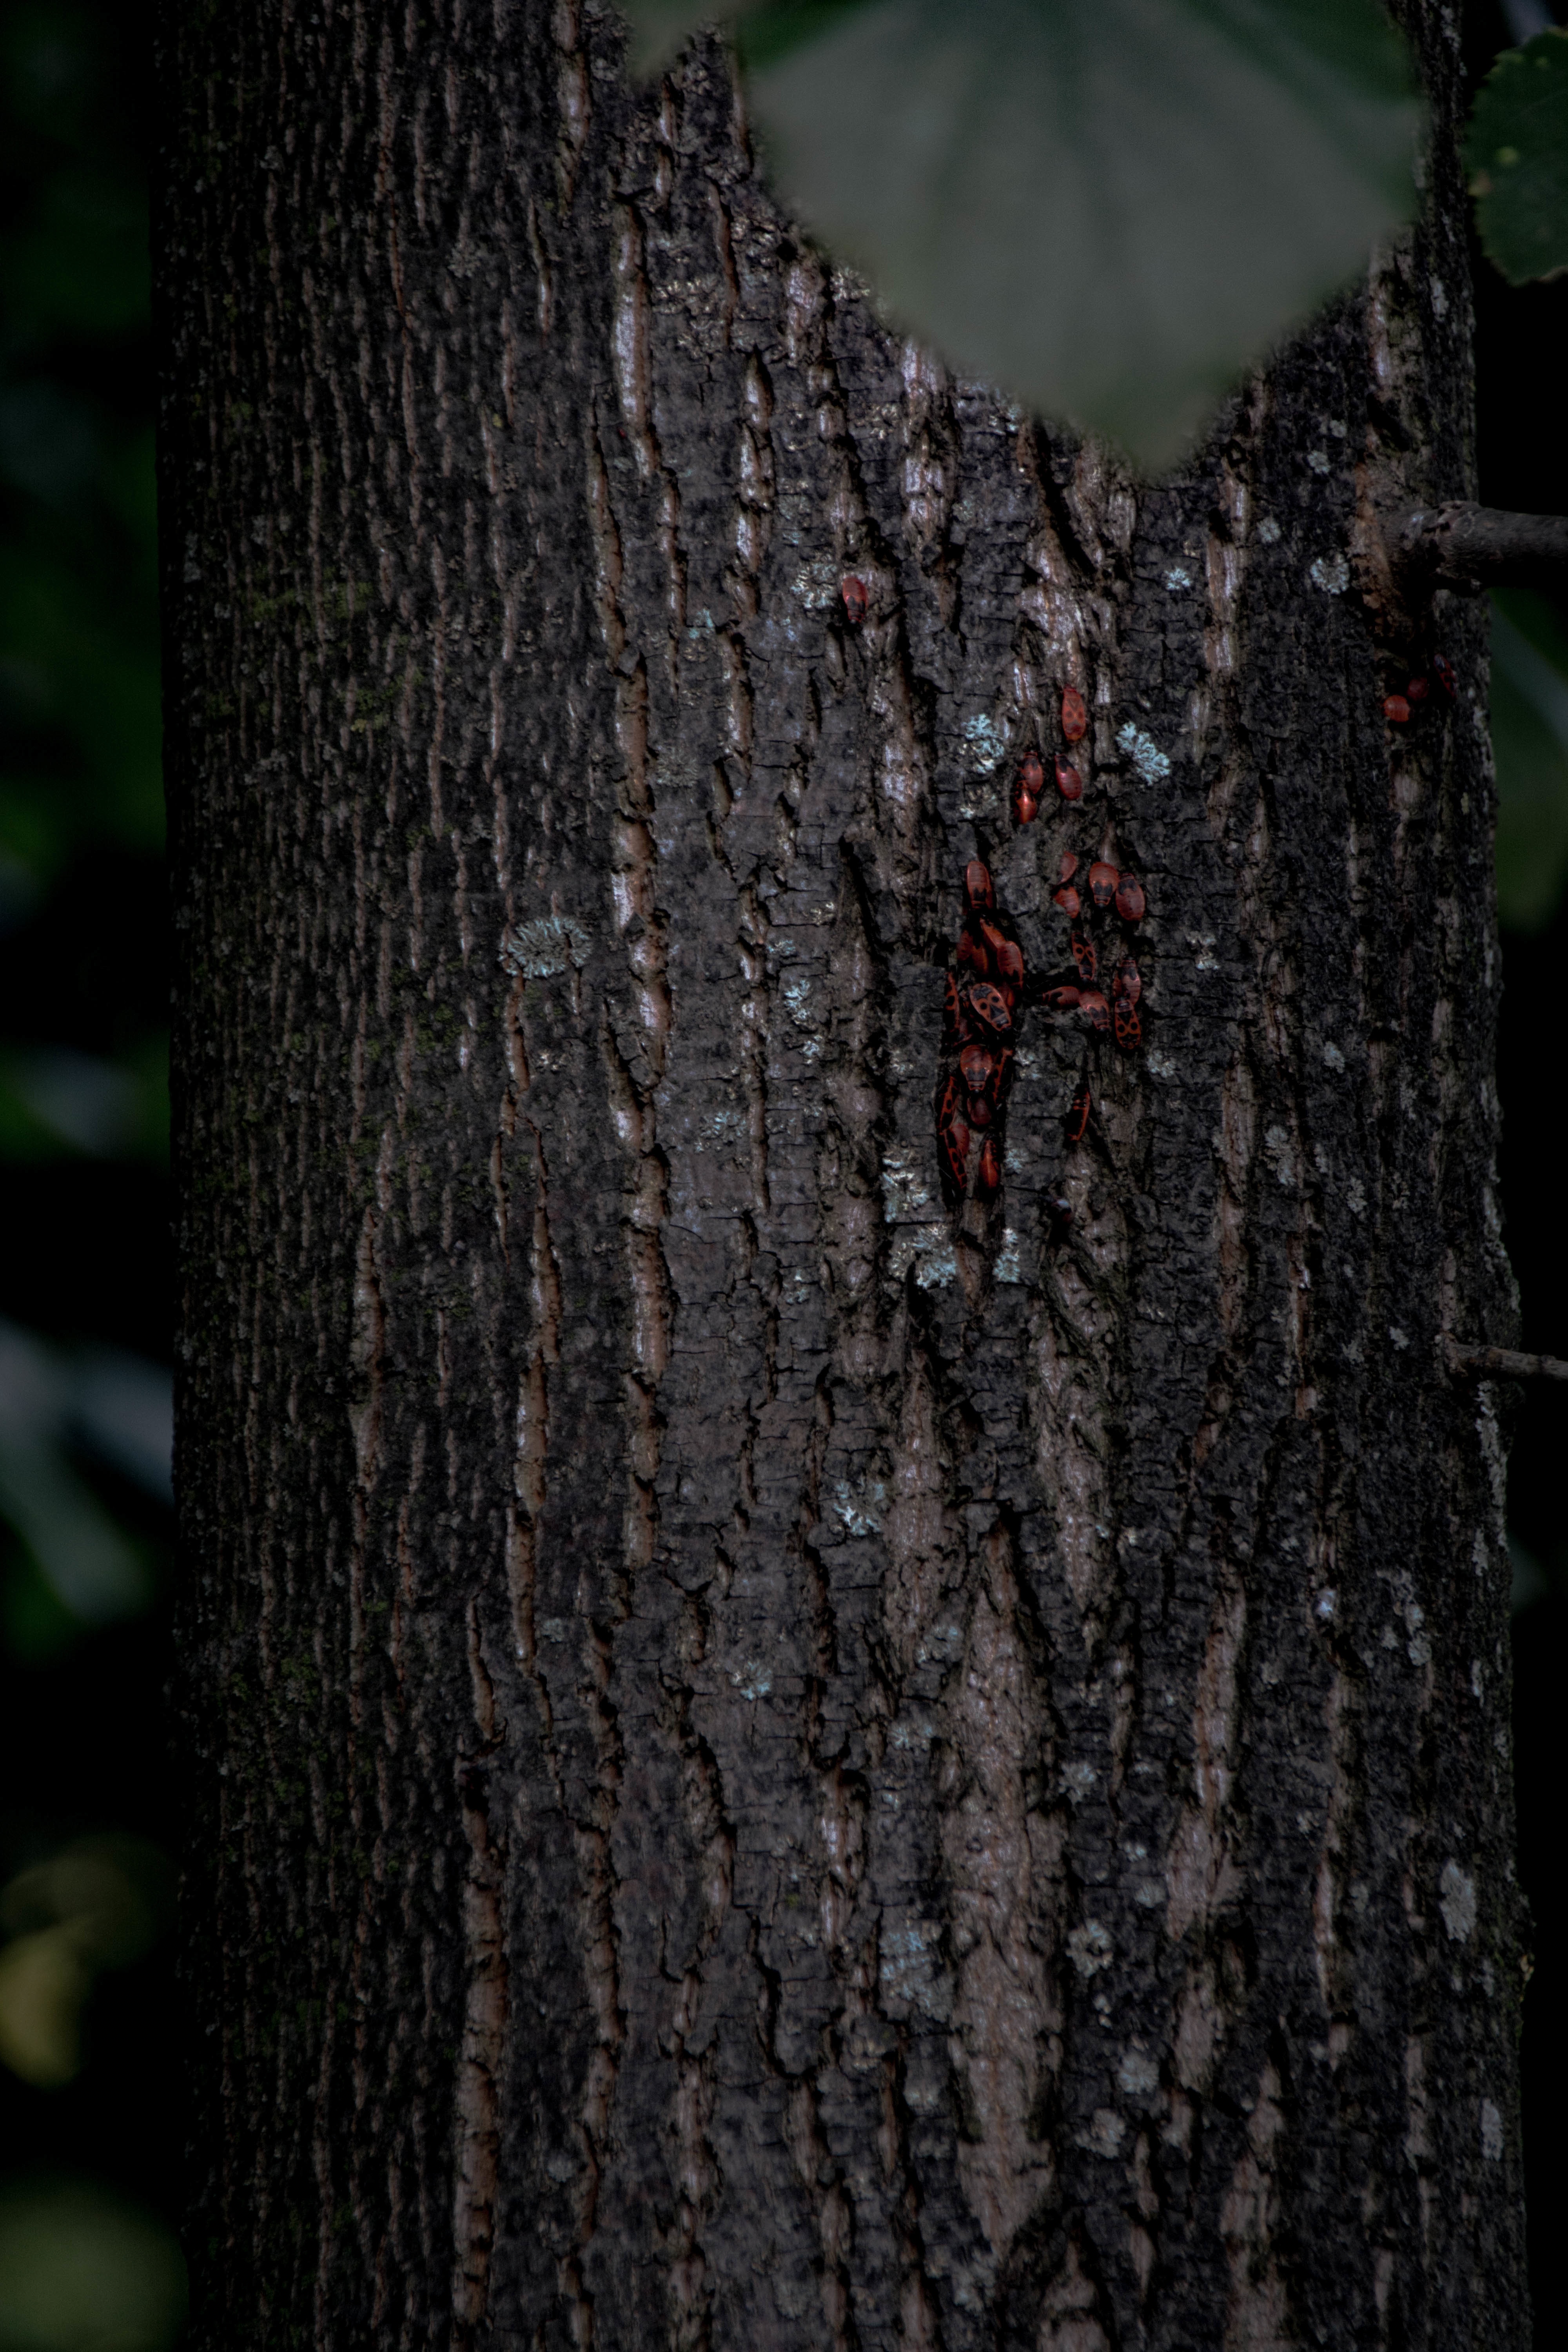
tree, branch, plant, leaf, trunk, plant stem, woody plant